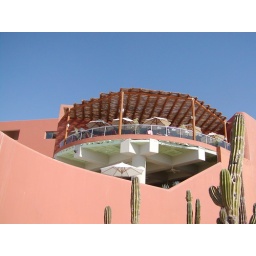
Our favorite restaurant in the sky - it isn't as high as it looks and it is down hill from our room